Amar Jit Singh Sandhu

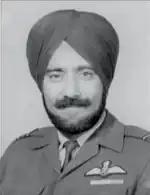
Sandhu in 1965

Wing Commander Amar Jit Singh Sandhu VrC, VM (23 January 1933 – 24 September 1971) was an Indian fighter pilot and air force officer. He was awarded the Vir Chakra and Vayusena medals, and is credited for shooting down a Pakistan Air Force F-86 Sabre in the Indo-Pakistani War of 1965.